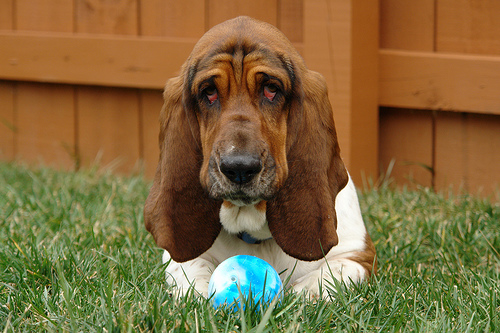
Breed: basset hound